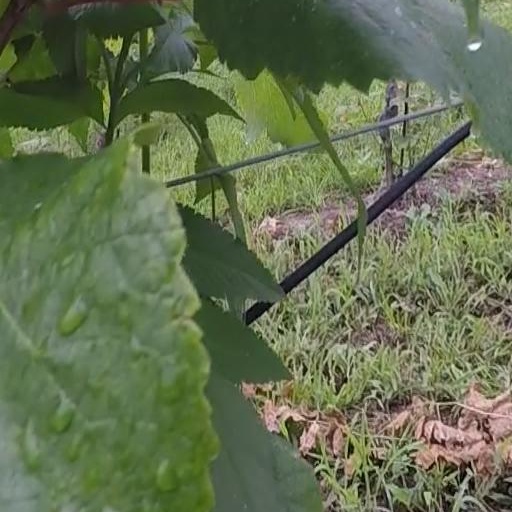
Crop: grape